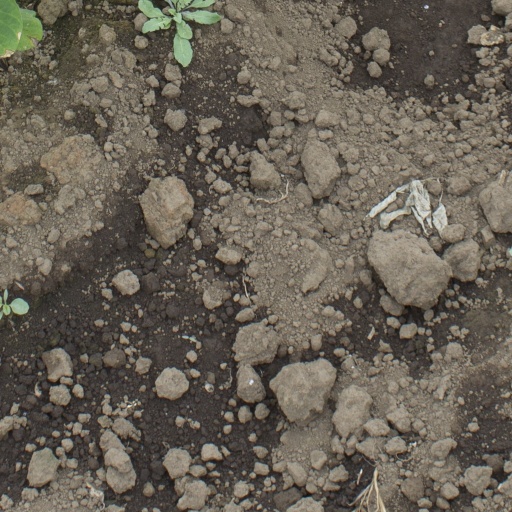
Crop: soybean